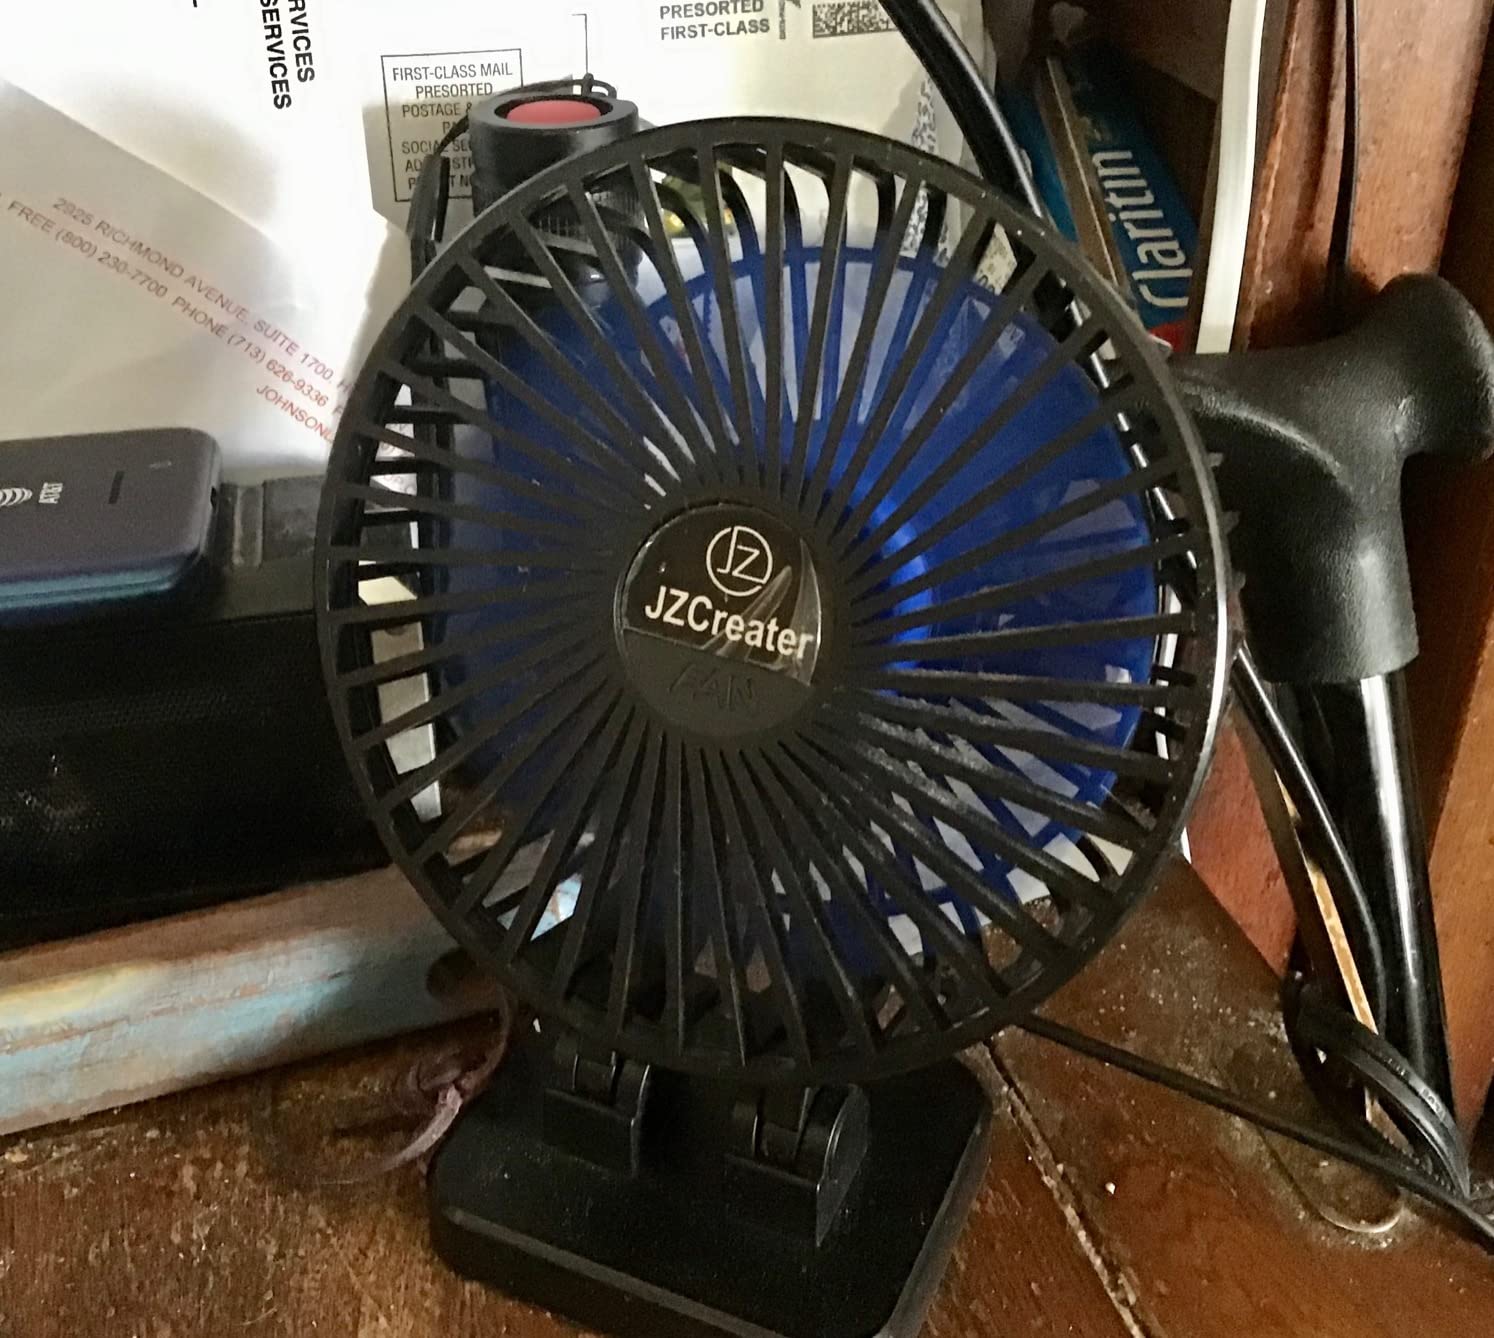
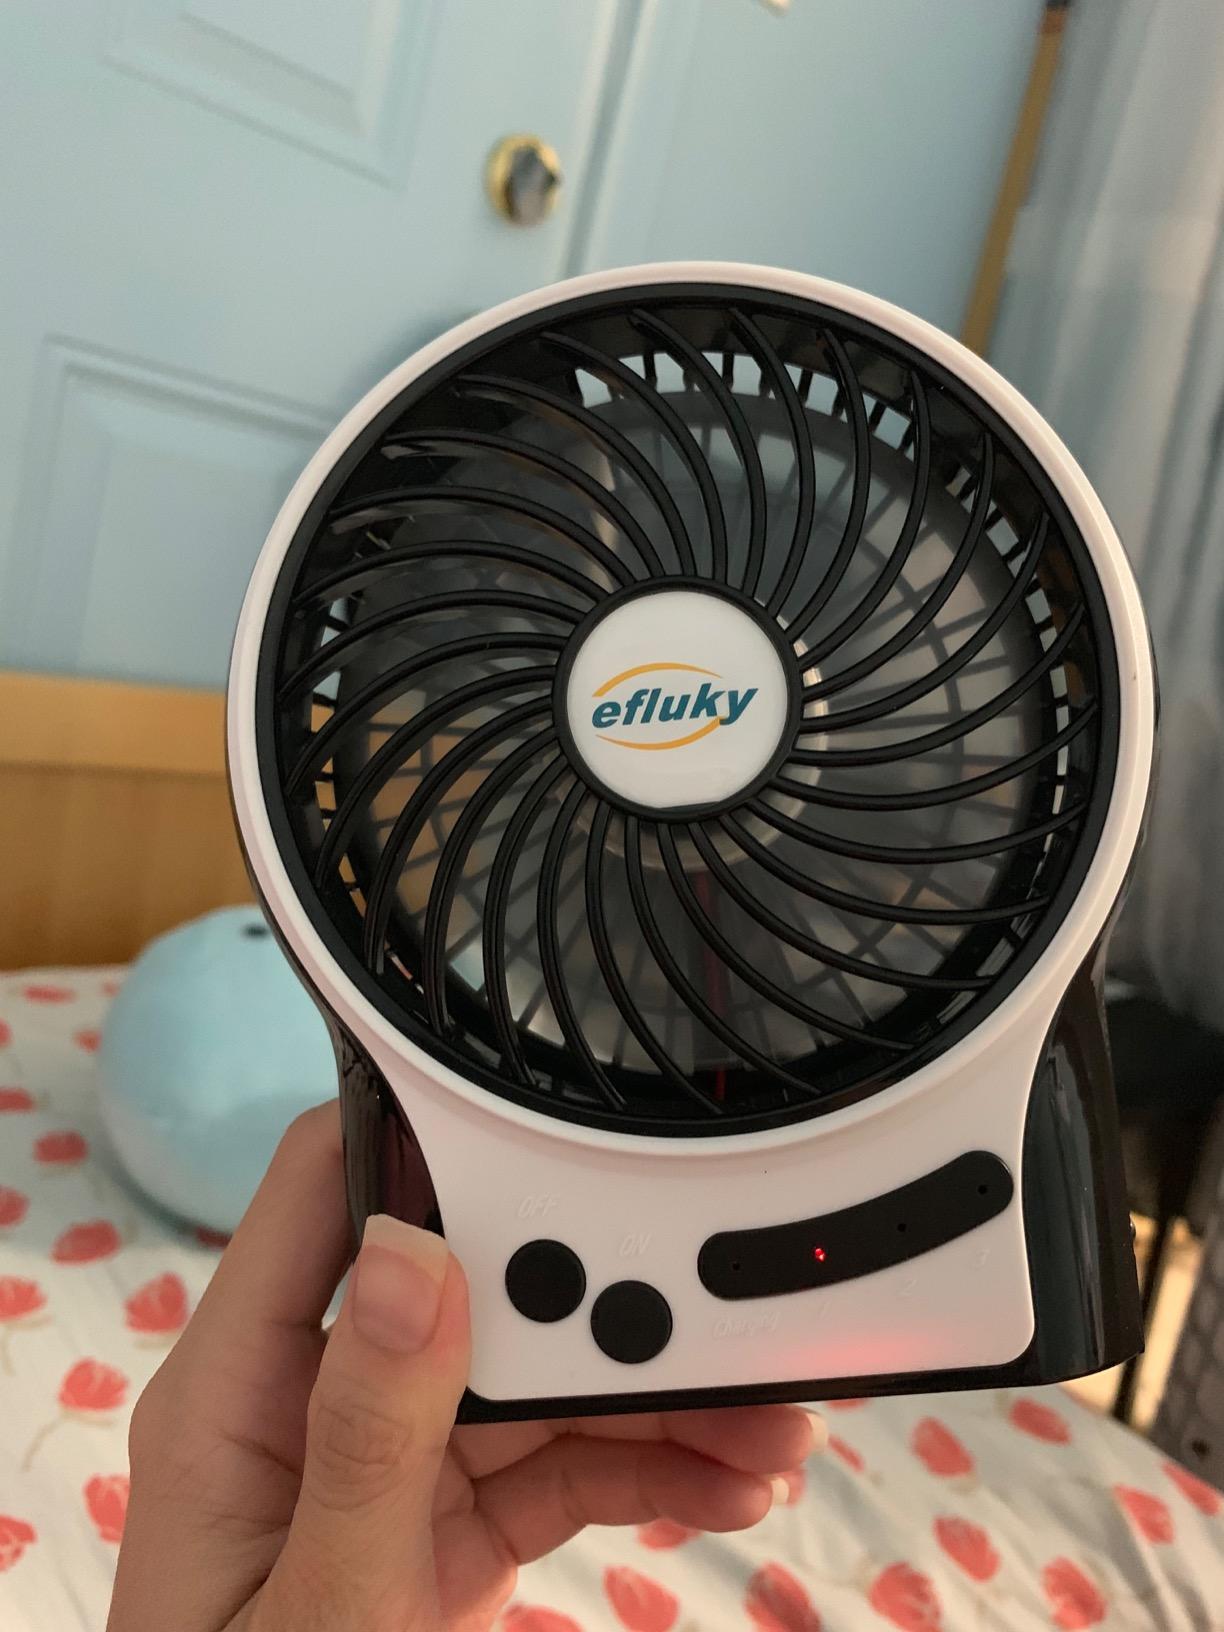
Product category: fan
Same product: no